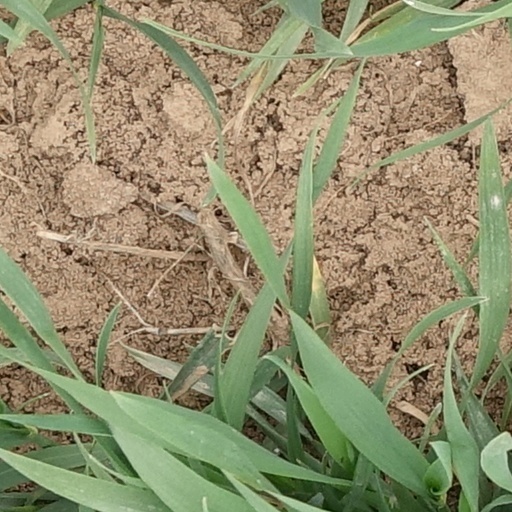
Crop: wheat